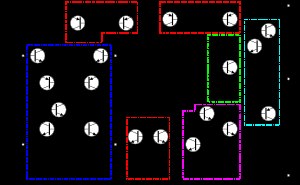
Operationsforstærker
Her er et eksempel på en operationsforstærker med flere forstærkertrin. Både indgange og udgangen er DC-koblede. Diagrammet er for den forældede, men meget kendte og tidligere brugte 741-kreds (LM741, uA741...).
En operationsforstærker er en differensforstærker, oftest realiseret som et integreret kredsløb: Den bruges i en lang række forskellige delkredsløb der behandler analoge elektriske signaler, f.eks. til at forstærke og addere signalernes størrelse, eller omsætte fra strøm til spænding. Navnet kommer af at man oprindeligt brugte operationsforstærkere i analoge regnemaskiner der kan foretage matematiske regneoperationer direkte på analoge signaler.